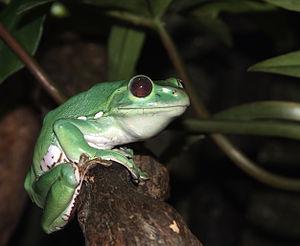
La Grenouille arboricole de Dennys (Rhacophorus dennysi) Camera location26°
Rhacophorus dennysi est une espèce d'amphibiens de la famille des Rhacophoridae.